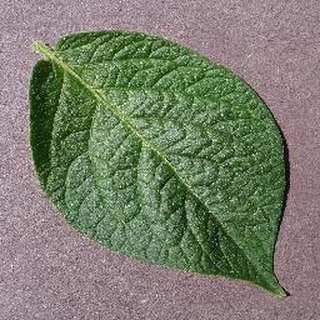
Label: healthy_potato